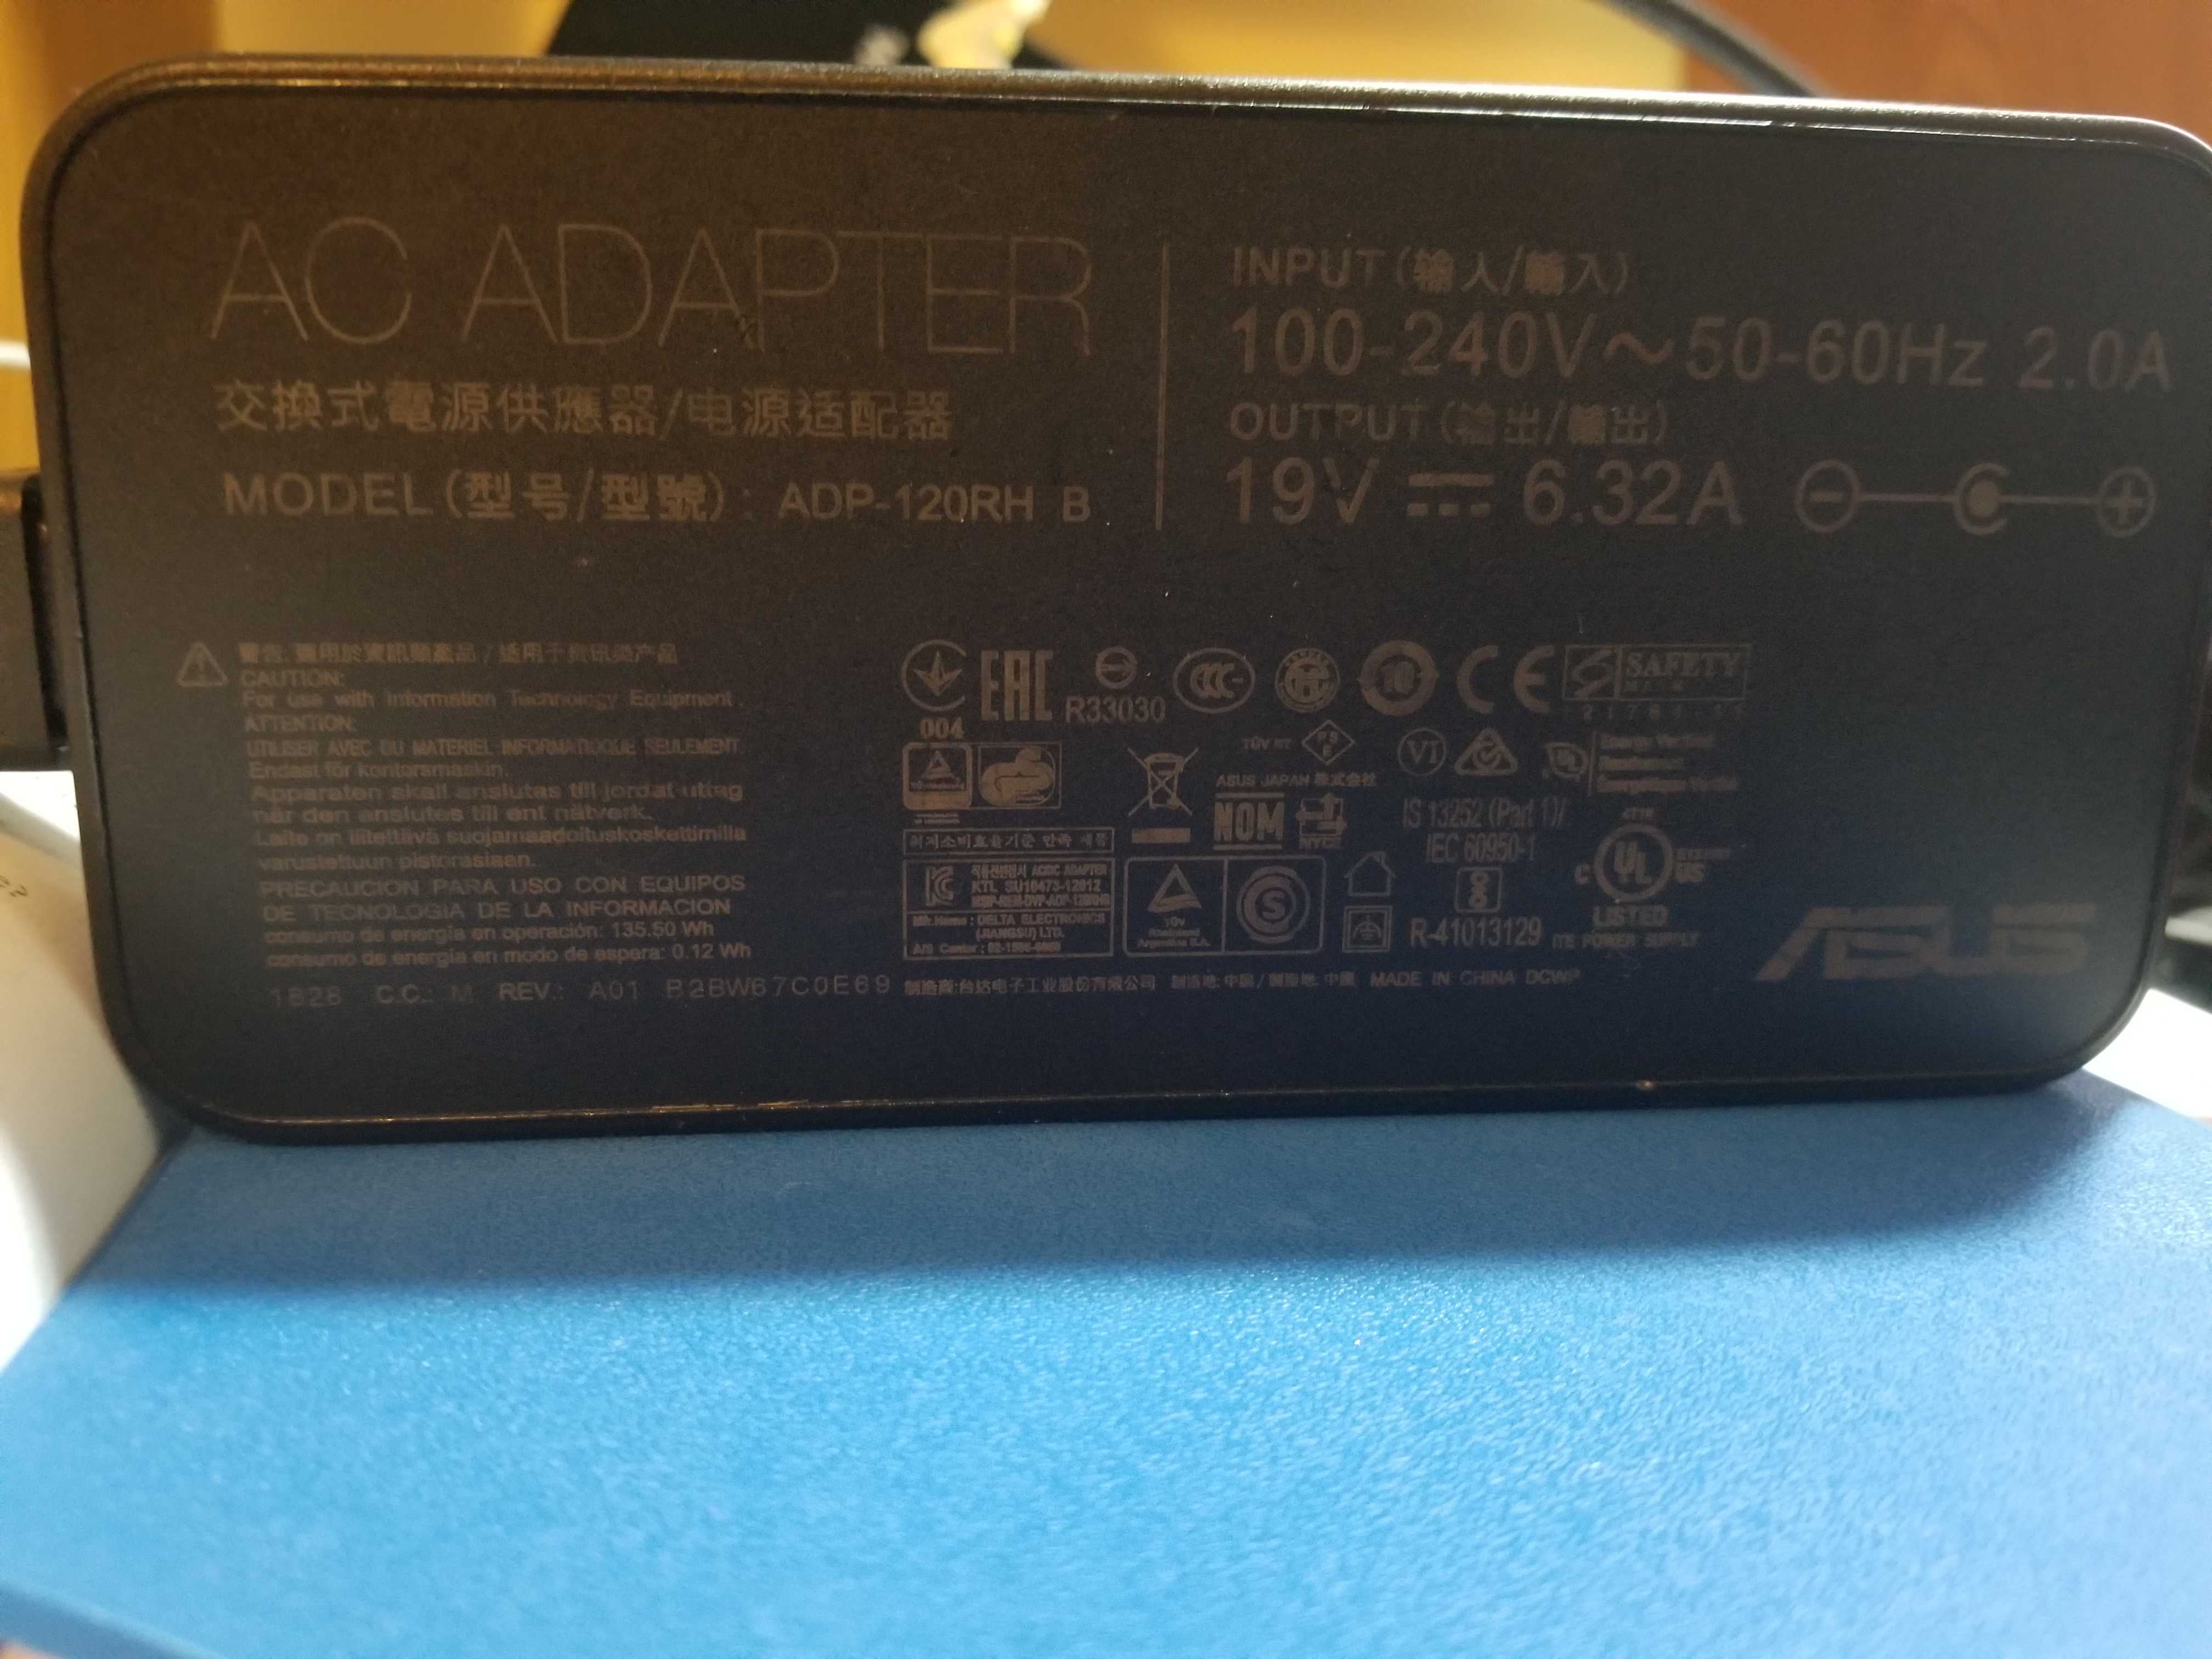
power, adapter, powersupply, laptop, technology, electronic device